Keele station

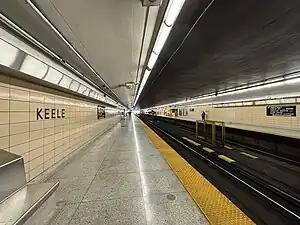
Keele station platform

Keele is a subway station on Line 2 Bloor–Danforth of the Toronto subway in Toronto, Ontario, Canada. It is located just north of Bloor Street West on the east side of Keele Street. The station opened in 1966 and was the western terminus of the line until 1968.